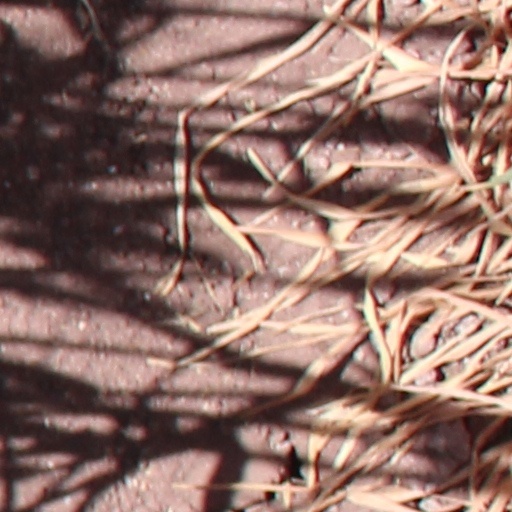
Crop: wheat